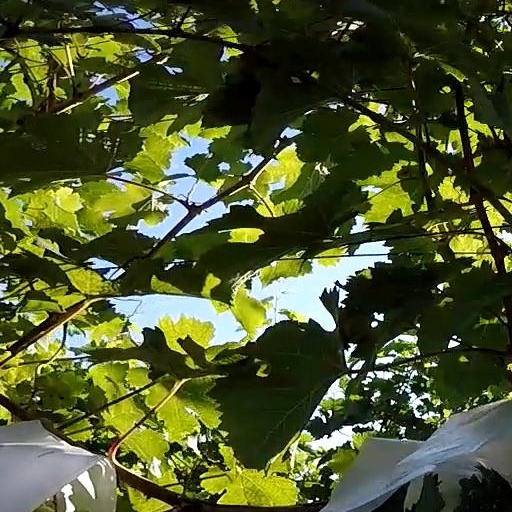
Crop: grape